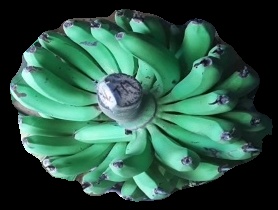
Variety: pachbale
Grade: grade1